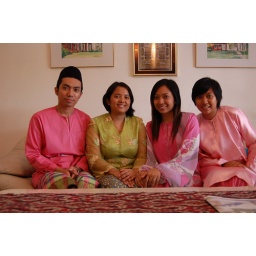
Our theme was pink. i can't believe i wear pink during raya. the girl in green is my cousin